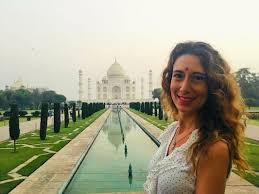
Landmark: Taj Mahal